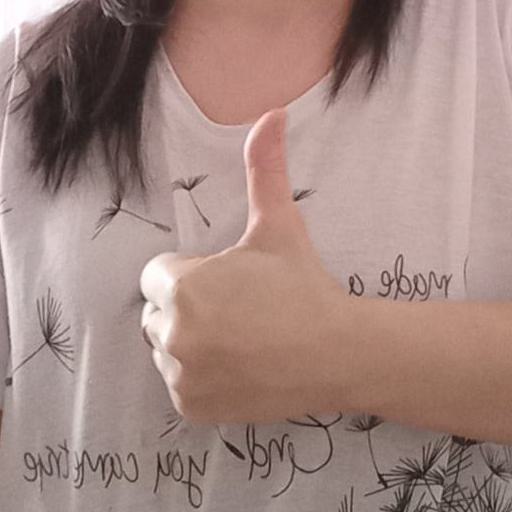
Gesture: like